Art history

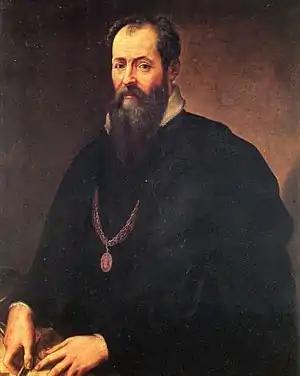
Giorgio Vasari, "Self-portrait"

Art historians employ a number of methods in their research so they can examine work in the context of its time. This is professionally done in a manner which respects its creator's motivations and imperatives; with consideration of the desires and prejudices of its patrons and sponsors. A comparative analysis of themes and approaches of the creator's colleagues and teachers along with consideration of iconography and symbolism is part of the examination. In short, this approach examines the work of art in the context of the world within which it was created.